Flying/Sporting pigeons

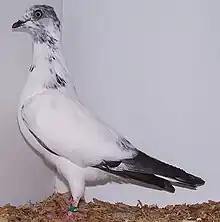
Vienna Highflier

These groupings, which can be somewhat arbitrary, are useful mainly in the context of a pigeon show. All the pigeons of all the breeds in the flying/sporting group compete for the best flying/sporting of show which then customarily competes against the best fancy and best utility to pick an overall show champion. The breeds in this particular group are in the main regarded as dual purpose in that they can be exhibited in shows but also retain their acrobatic or flying ability. Breeds such as rollers, tipplers, highfliers and show type racing homers are covered under this grouping.